The Everlasting (role-playing game)

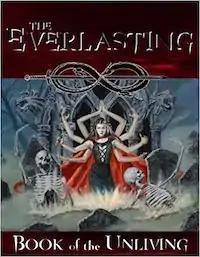

The Everlasting is a role-playing game created by Steve Brown of Visionary Entertainment Studios Inc in the 1990s. It has six published books – "The Book of the Unliving" (1997), "The Book of the Light" (1998), "The Book of the Spirit" (1998), "The Book of the Fantastical" (2004), "The Codex of Immortals" (2004), and "The Magician's Companion" (2004).